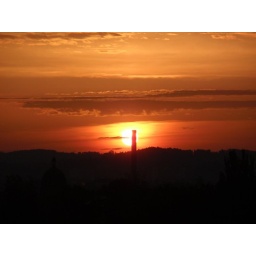
tower in the sky